Indestructible Man

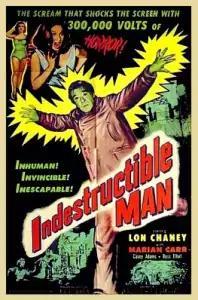
Promotional film poster

Indestructible Man is a 1956 American crime horror science fiction film, an original screenplay by Vy Russell and Sue Dwiggins for producer-director Jack Pollexfen and starring Lon Chaney Jr., Ross Elliott, and Robert Shayne.